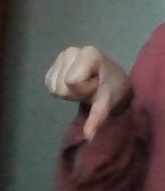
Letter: waw